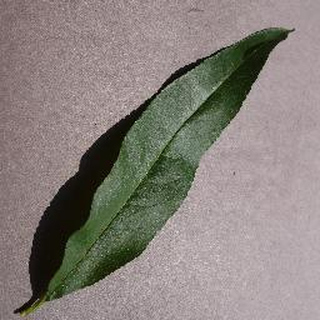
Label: healthy_peach